Great American Interchange

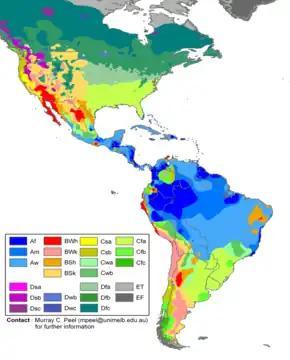
A north–south climatic asymmetry in the Americas: Tropical climate zones, which are warm year-round and moist at least part of the year (blue zones Af, Am and Aw), cover much of South America and nearly all of Central America, but very little of the rest of North America.

Armadillos, opossums and porcupines are present in North America today because of the Great American Interchange. Opossums and porcupines were among the most successful northward migrants, reaching as far as Canada and Alaska, respectively. Most major groups of xenarthrans were present in North America until the end-Pleistocene Quaternary extinction event (as a result of at least eight successful invasions of temperate North America, and at least six more invasions of Central America only). Among the megafauna, ground sloths were notably successful emigrants; four different lineages invaded North America. A megalonychid representative, "Megalonyx", spread as far north as the Yukon and Alaska, and might well have invaded Eurasia had a suitable habitat corridor across Beringia been present.